John Eckstein

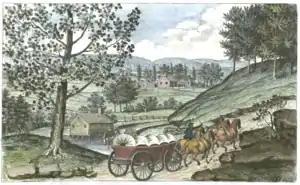
A rural scene with a wagon, from John Eckstein's "American Drawing Magazine," 1805

Johann or John Eckstein (1735–1817), was a German-born sculptor, engraver and painter who worked briefly in London before establishing himself in his homeland and then in America. He is not to be confused with his son, also known as John, a painter who worked in England and the West Indies.